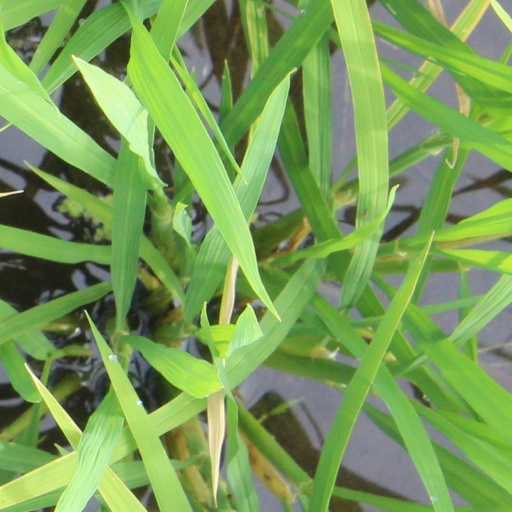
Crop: rice